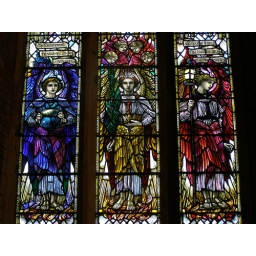
Stained glass window (1926) by Veronica Whall (daughter of Christopher Whall) in Berry Pomeroy, Devon